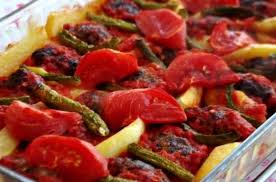
Yemek: izmir_kofte